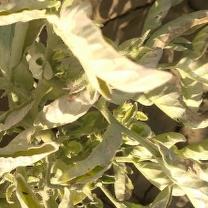
Crop: Tomato
Condition: mite-d